Starz

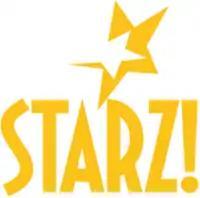
Logo used from February 1, 1994, to March 28, 2005.

Starz (initially stylized as "STARZ!" with an exclamation point) was launched at 8:00 p.m. Eastern Time on February 1, 1994, primarily on cable systems operated by Tele-Communications Inc.; the first two movies aired on the network were dramas released in 1992: respectively, "Scent of a Woman" and "The Crying Game". The network was operated as a joint venture between TCI and Liberty Media (both companies were controlled by John Malone), with TCI owning a 50.1% controlling interest in the channel.